Bat

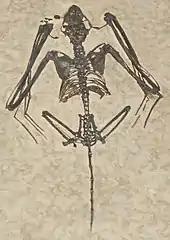
The early Eocene fossil microchiropteran "Icaronycteris", from the Green River Formation

The delicate skeletons of bats do not fossilise well; it is estimated that only 12% of bat genera that lived have been found in the fossil record. Most of the oldest known bat fossils were already very similar to modern microbats, such as "Archaeopteropus" (32 million years ago). The oldest known bat fossils include "Archaeonycteris praecursor" and "Altaynycteris aurora" (55–56 million years ago), both known only from isolated teeth. The oldest complete bat skeleton is "Icaronycteris gunnelli" (52 million years ago), known from two skeletons discovered in Wyoming. The extinct bats "Palaeochiropteryx tupaiodon" and "Hassianycteris kumari", both of which lived 48 million years ago, are the first fossil mammals whose colouration has been discovered: both were reddish-brown.